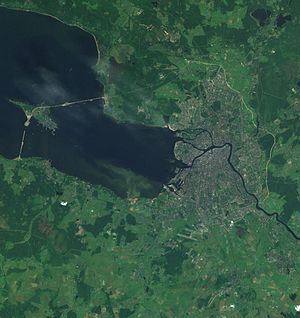
Sankt Petersborg / Geografi
Satellitbillede af Sankt Petersborg
Sankt Petersborg indbyggere, men det reelle indbyggertal er sandsynligvis højere pga. indvandring til byen fra Ruslands landdistrikter og de tidligere sovjetrepublikker.